Mmuock Language

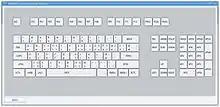
Mmuock keyboard layout under KDE running on Ubuntu 17.04

Under Microsoft Windows, Android, the iPhone and iPad, a keyboard layout is available that uses Keyman keyboard layouts.